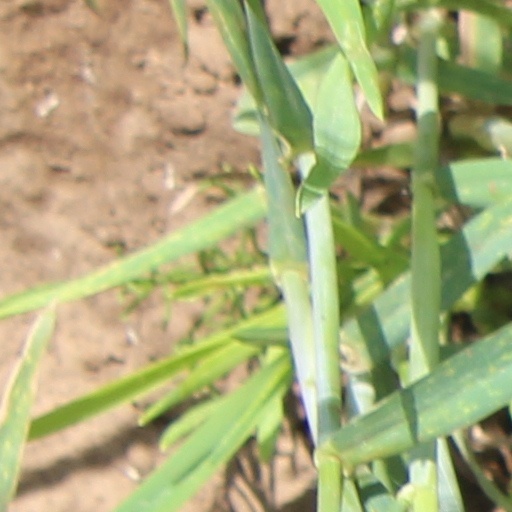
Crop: wheat